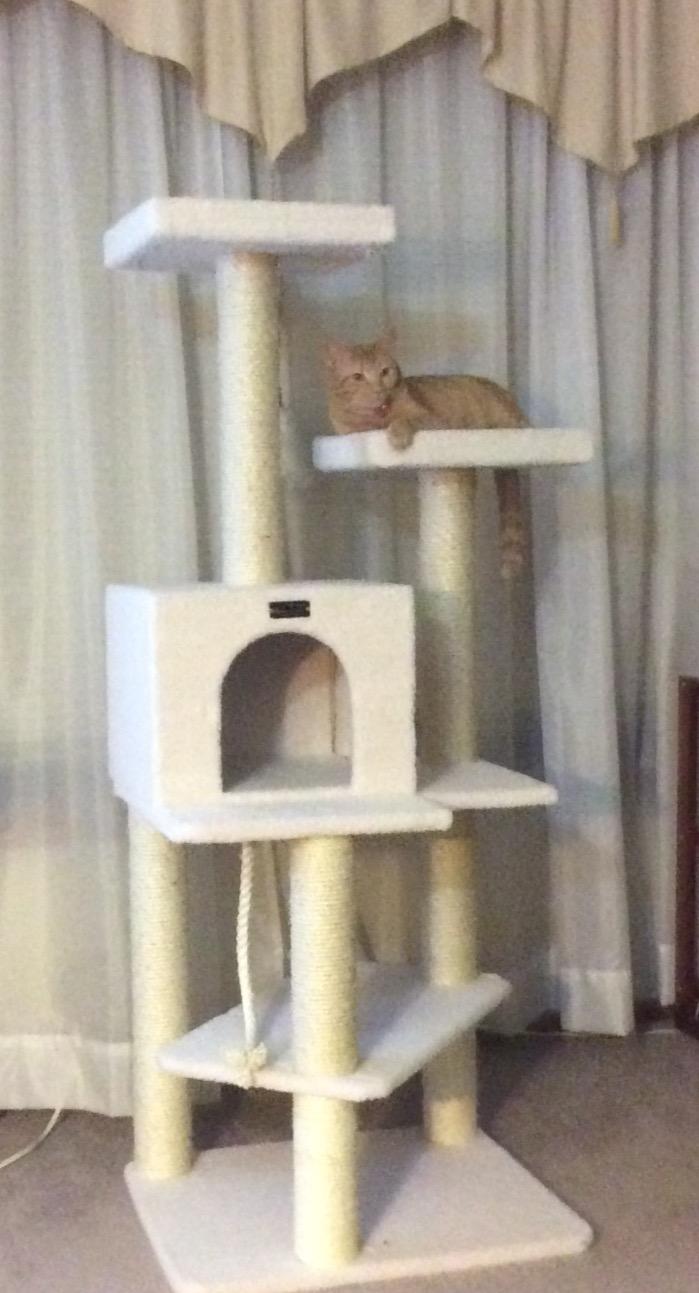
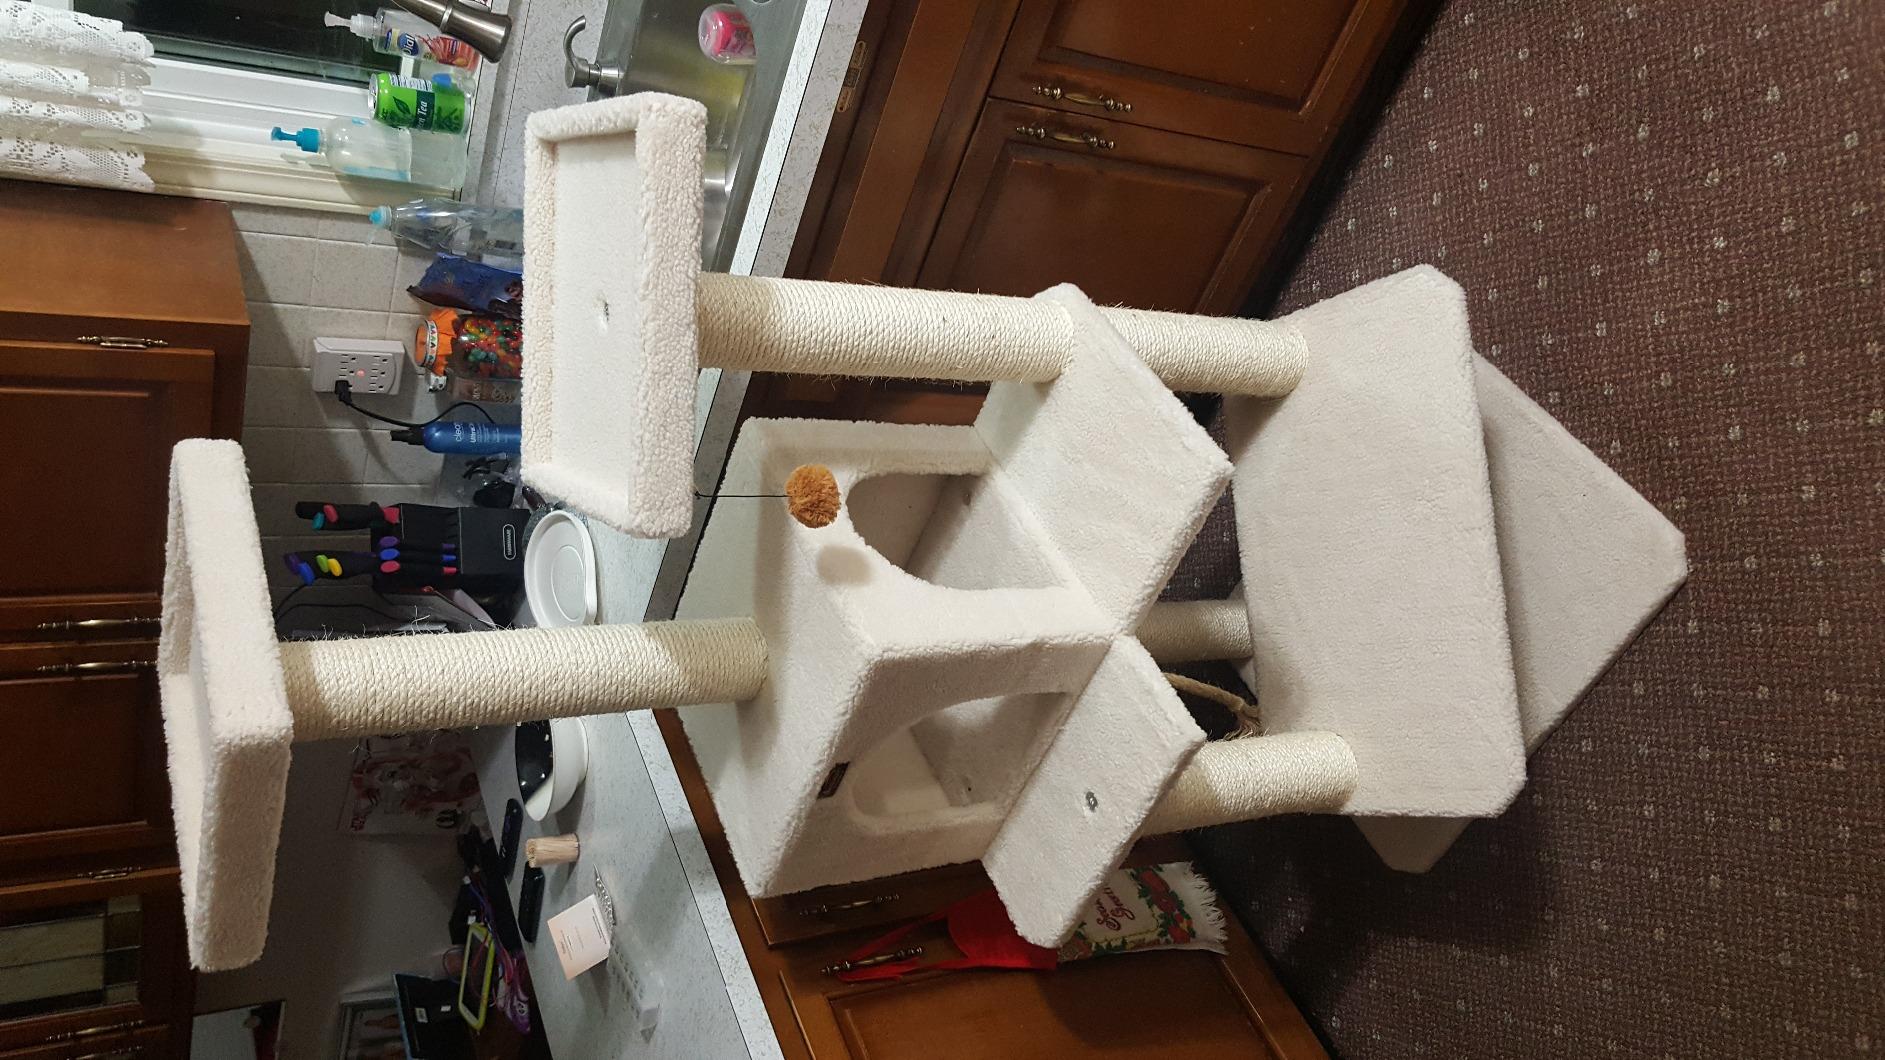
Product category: items_cat tree
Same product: yes